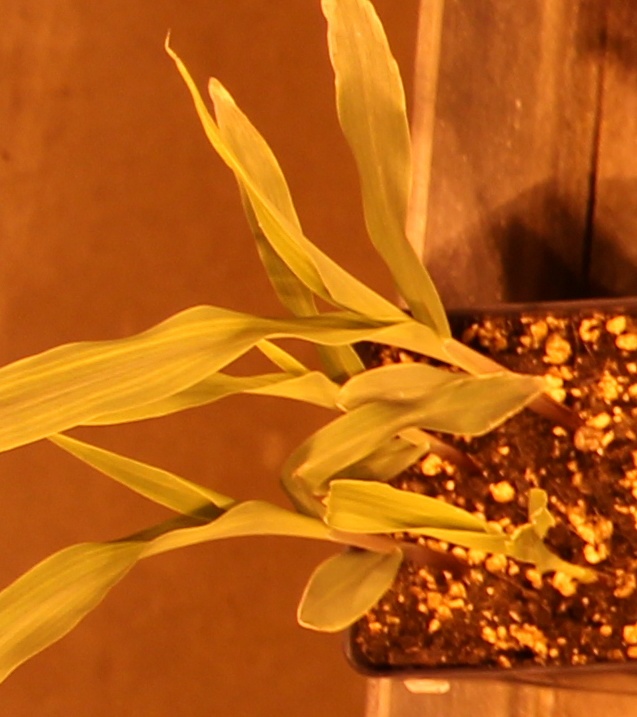
Label: Corn